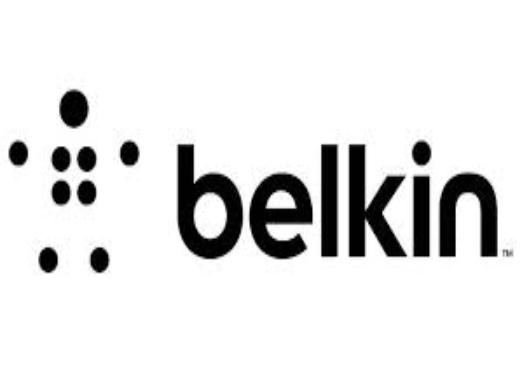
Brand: BELKIN-1
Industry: Electronic